Abbywinters.com

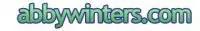
Original logo

The website features female models typically between the ages of 18 and 25. With the exception of those who are long-time employees of the organisation, of whom there are only a small number, almost all Abby Winters models are completely new to pornography. In photo-based shoots the women are photographed in their own homes and bedrooms and/or in outdoor settings, and usually begin wearing their own clothes and underwear, which they gradually shed. In videos, there may also be candid interviews, but videos on the site involving groups usually have a theme, or at least implied back-story, such as a yoga class beginning fully clothed and gradually shedding garments as the yoga session progresses. According to Adultreviews.com Review of Abby Winters, as of March 2018 there were 1,485 models featured on the site, with more than 500,000 images and 5,459 videos. New content was uploaded twice daily.